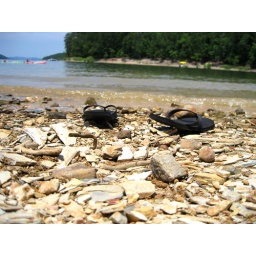
I have a deathly fear of lake water. So, I am usely just walking around the shore taking pictures of the beauty.